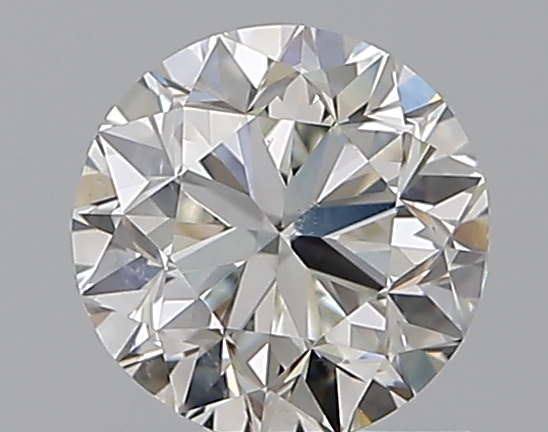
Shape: round
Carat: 0.9
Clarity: VS2
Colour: H
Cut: GD
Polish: VG
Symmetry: VG
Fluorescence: N
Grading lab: GIA
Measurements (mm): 5.9 x 5.96 x 3.92